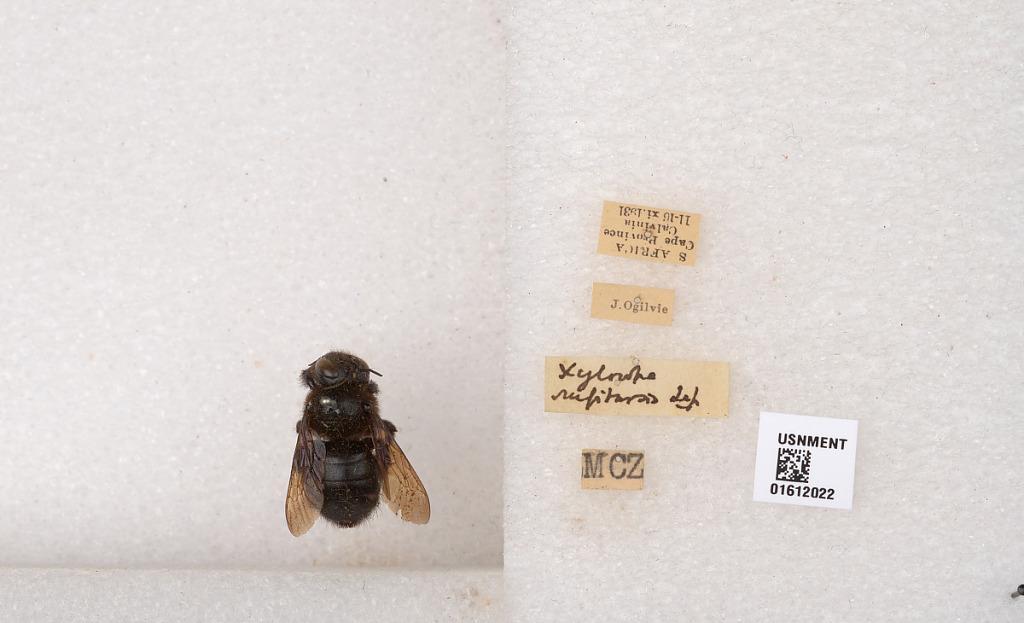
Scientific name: Xylocopa
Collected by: J. Ogilvie
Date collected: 1931-11-11
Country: South Africa
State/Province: Northern Cape
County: Namakwa
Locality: Calvinia